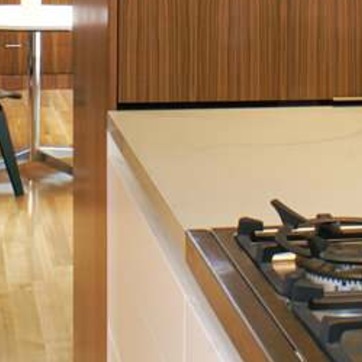
Material: polishedstone